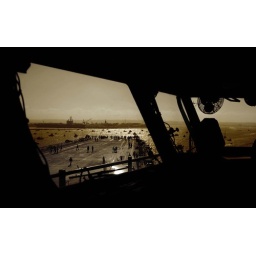
im in the captains chair on the bridge oonbaoord the U.S.S. Midway, it a very cool spot to see the bay